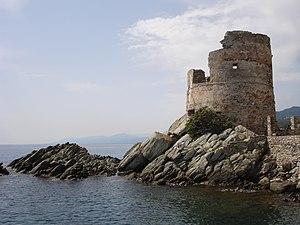
France, Haute-Corse (2B), Brando, Erbalunga, tour génoise
Cet article recense les monuments historiques de la Haute-Corse, en France.